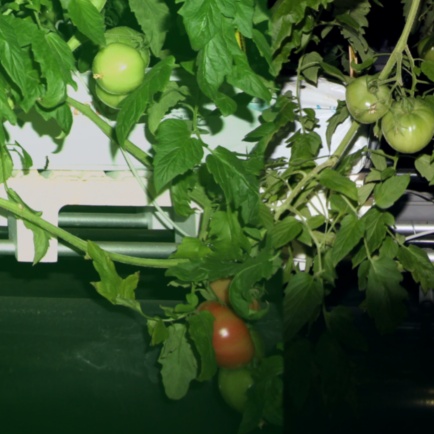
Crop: tomato